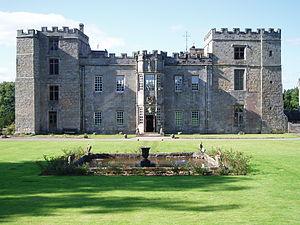
Cette liste des musées du Northumberland, Angleterre contient des musées qui sont définis dans ce contexte comme des institutions qui recueillent et soignent des objets d'intérêt culturel, artistique, scientifique ou historique. leurs collections ou expositions connexes disponibles pour la consultation publique. Sont également inclus les galeries d'art à but non lucratif et les galeries d'art universitaires. Les musées virtuels ne sont pas inclus.
Le château de Chillingham est un château médiéval situé dans le village de Chillingham, dans le nord du Northumberland, en Angleterre. Du XVᵉ siècle aux années 1980, ce fut le siège des familles Grey et Bennet. À l'intérieur du parc du château, un grand espace clos est réservé aux taureaux blancs de Chillingham, une race rare, constituée d'environ 90 têtes de bétail. Le château est un monument classé Grade I.